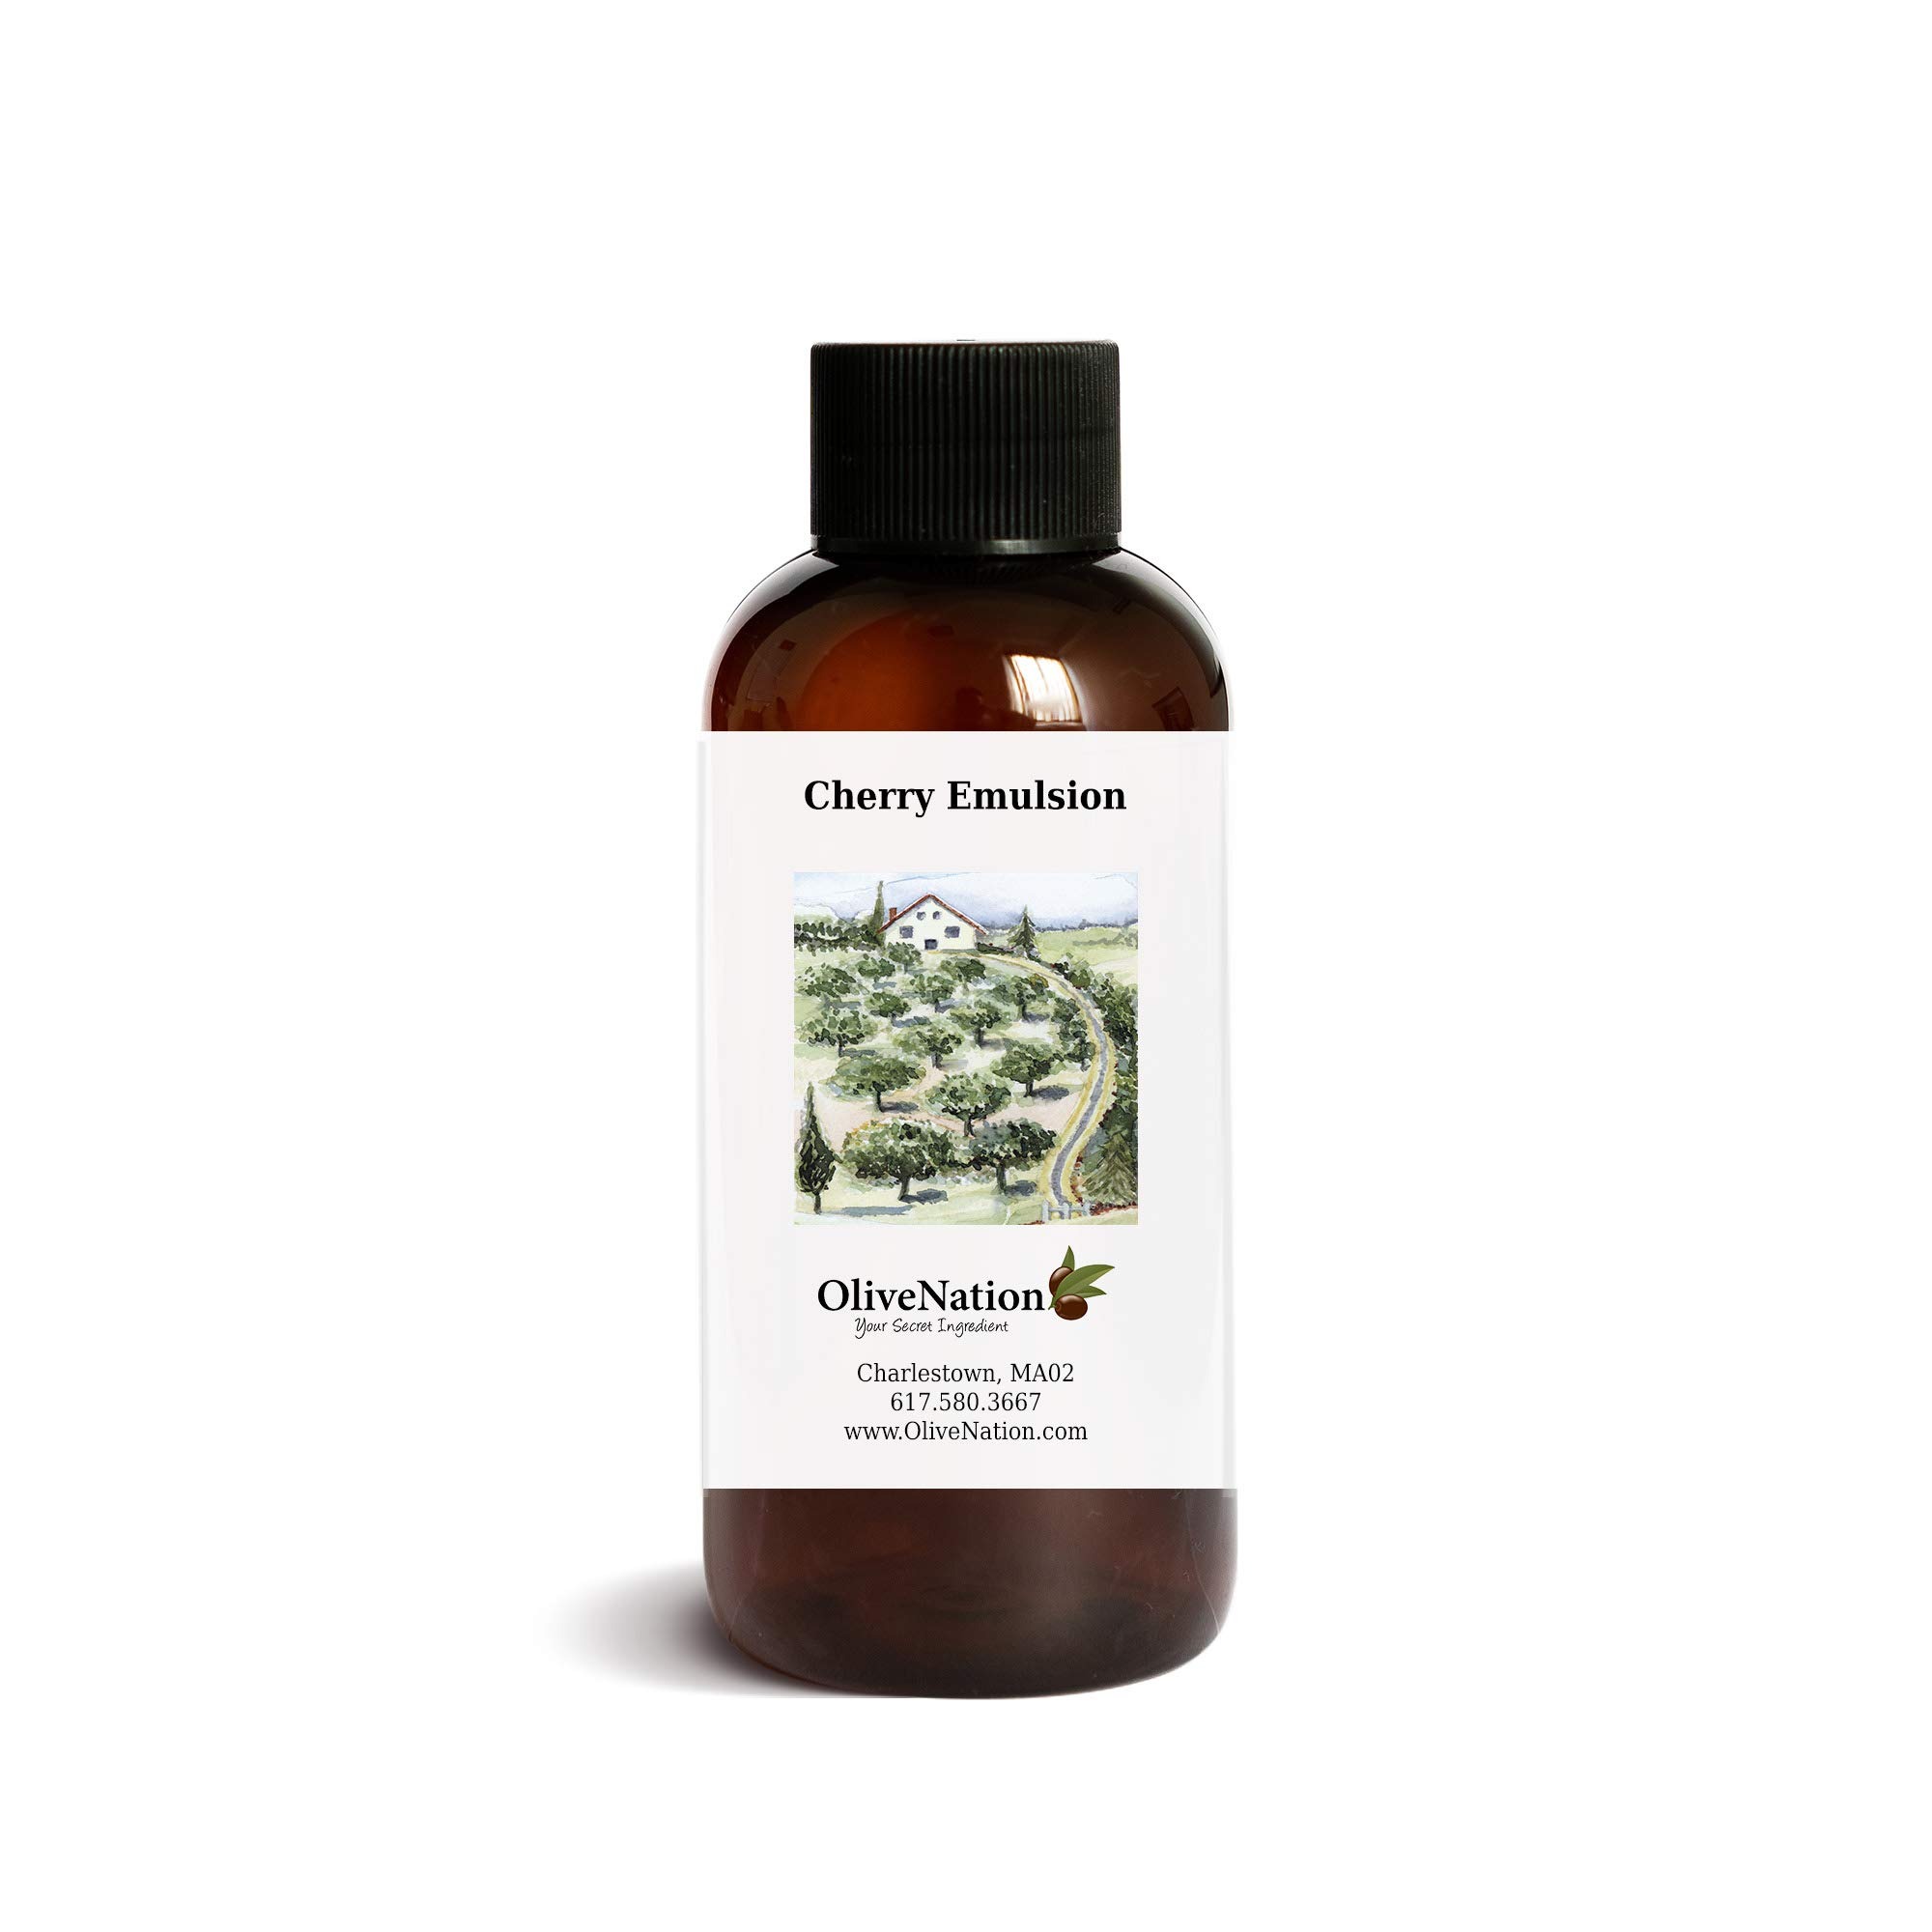
Item Name: OliveNation Cherry Emulsion for Baking, Water Soluble, Non-GMO, Gluten Free, Vegan - 16 ounces
Bullet Point 1: OliveNation Cherry Emulsion for Baking Adds Taste of Fresh Cherries to Baked Goods and Recipes
Bullet Point 2: Alcohol-Free Formulation is Water Soluble
Bullet Point 3: PERFECT FOR Adding Fresh Cherry Flavor to Cakes, Cookies, Muffins, Pastries, and Frosting
Bullet Point 4: Heat Stable Flavoring Will Not Bake Out When Cooked
Bullet Point 5: Substitute 1 teaspoon Baking Emulsion for 1 teaspoon Extract
Product Description: OliveNation Cherry Emulsion for Baking Adds Taste of Fresh Cherries to Baked Goods and Recipes. Our professional strength bakery emulsions are excellent flavorings to give a robust flavor to your recipes that won't bake out. You can use it in all types of baking preparations, including cookies, cakes, pastries, sweetbreads, and more. Our cherry emulsion is a perfect substitute for its extract form. 1 teaspoon of this water-based emulsion is equivalent to 1 teaspoon of the natural extract. We recommend using slightly less in any recipes that will not be baked or cooked, such as cream centers and frostings. Allergen Statement Our cherry emulsion is processed on the same machine that is also used to process milk, soy products, peanuts. So, it may contain traces of the same. Storage Be sure to store our cherry bakery emulsion in the original container. You may keep it in a cool, well-ventilated place and close the container when not in use. Avoid placing it near sources of ignition and direct sunlight.
Value: 16.0
Unit: Fl Oz

Price: 38.12